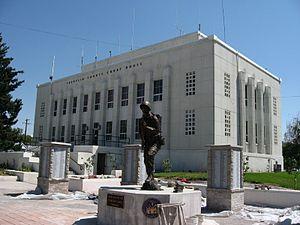
La ville de Preston est le siège du comté de Franklin, dans l’Idaho, aux États-Unis. Sa population s’élevait à 5 204 habitants lors du recensement de 2010, estimée à 5 354 habitants en 2016.